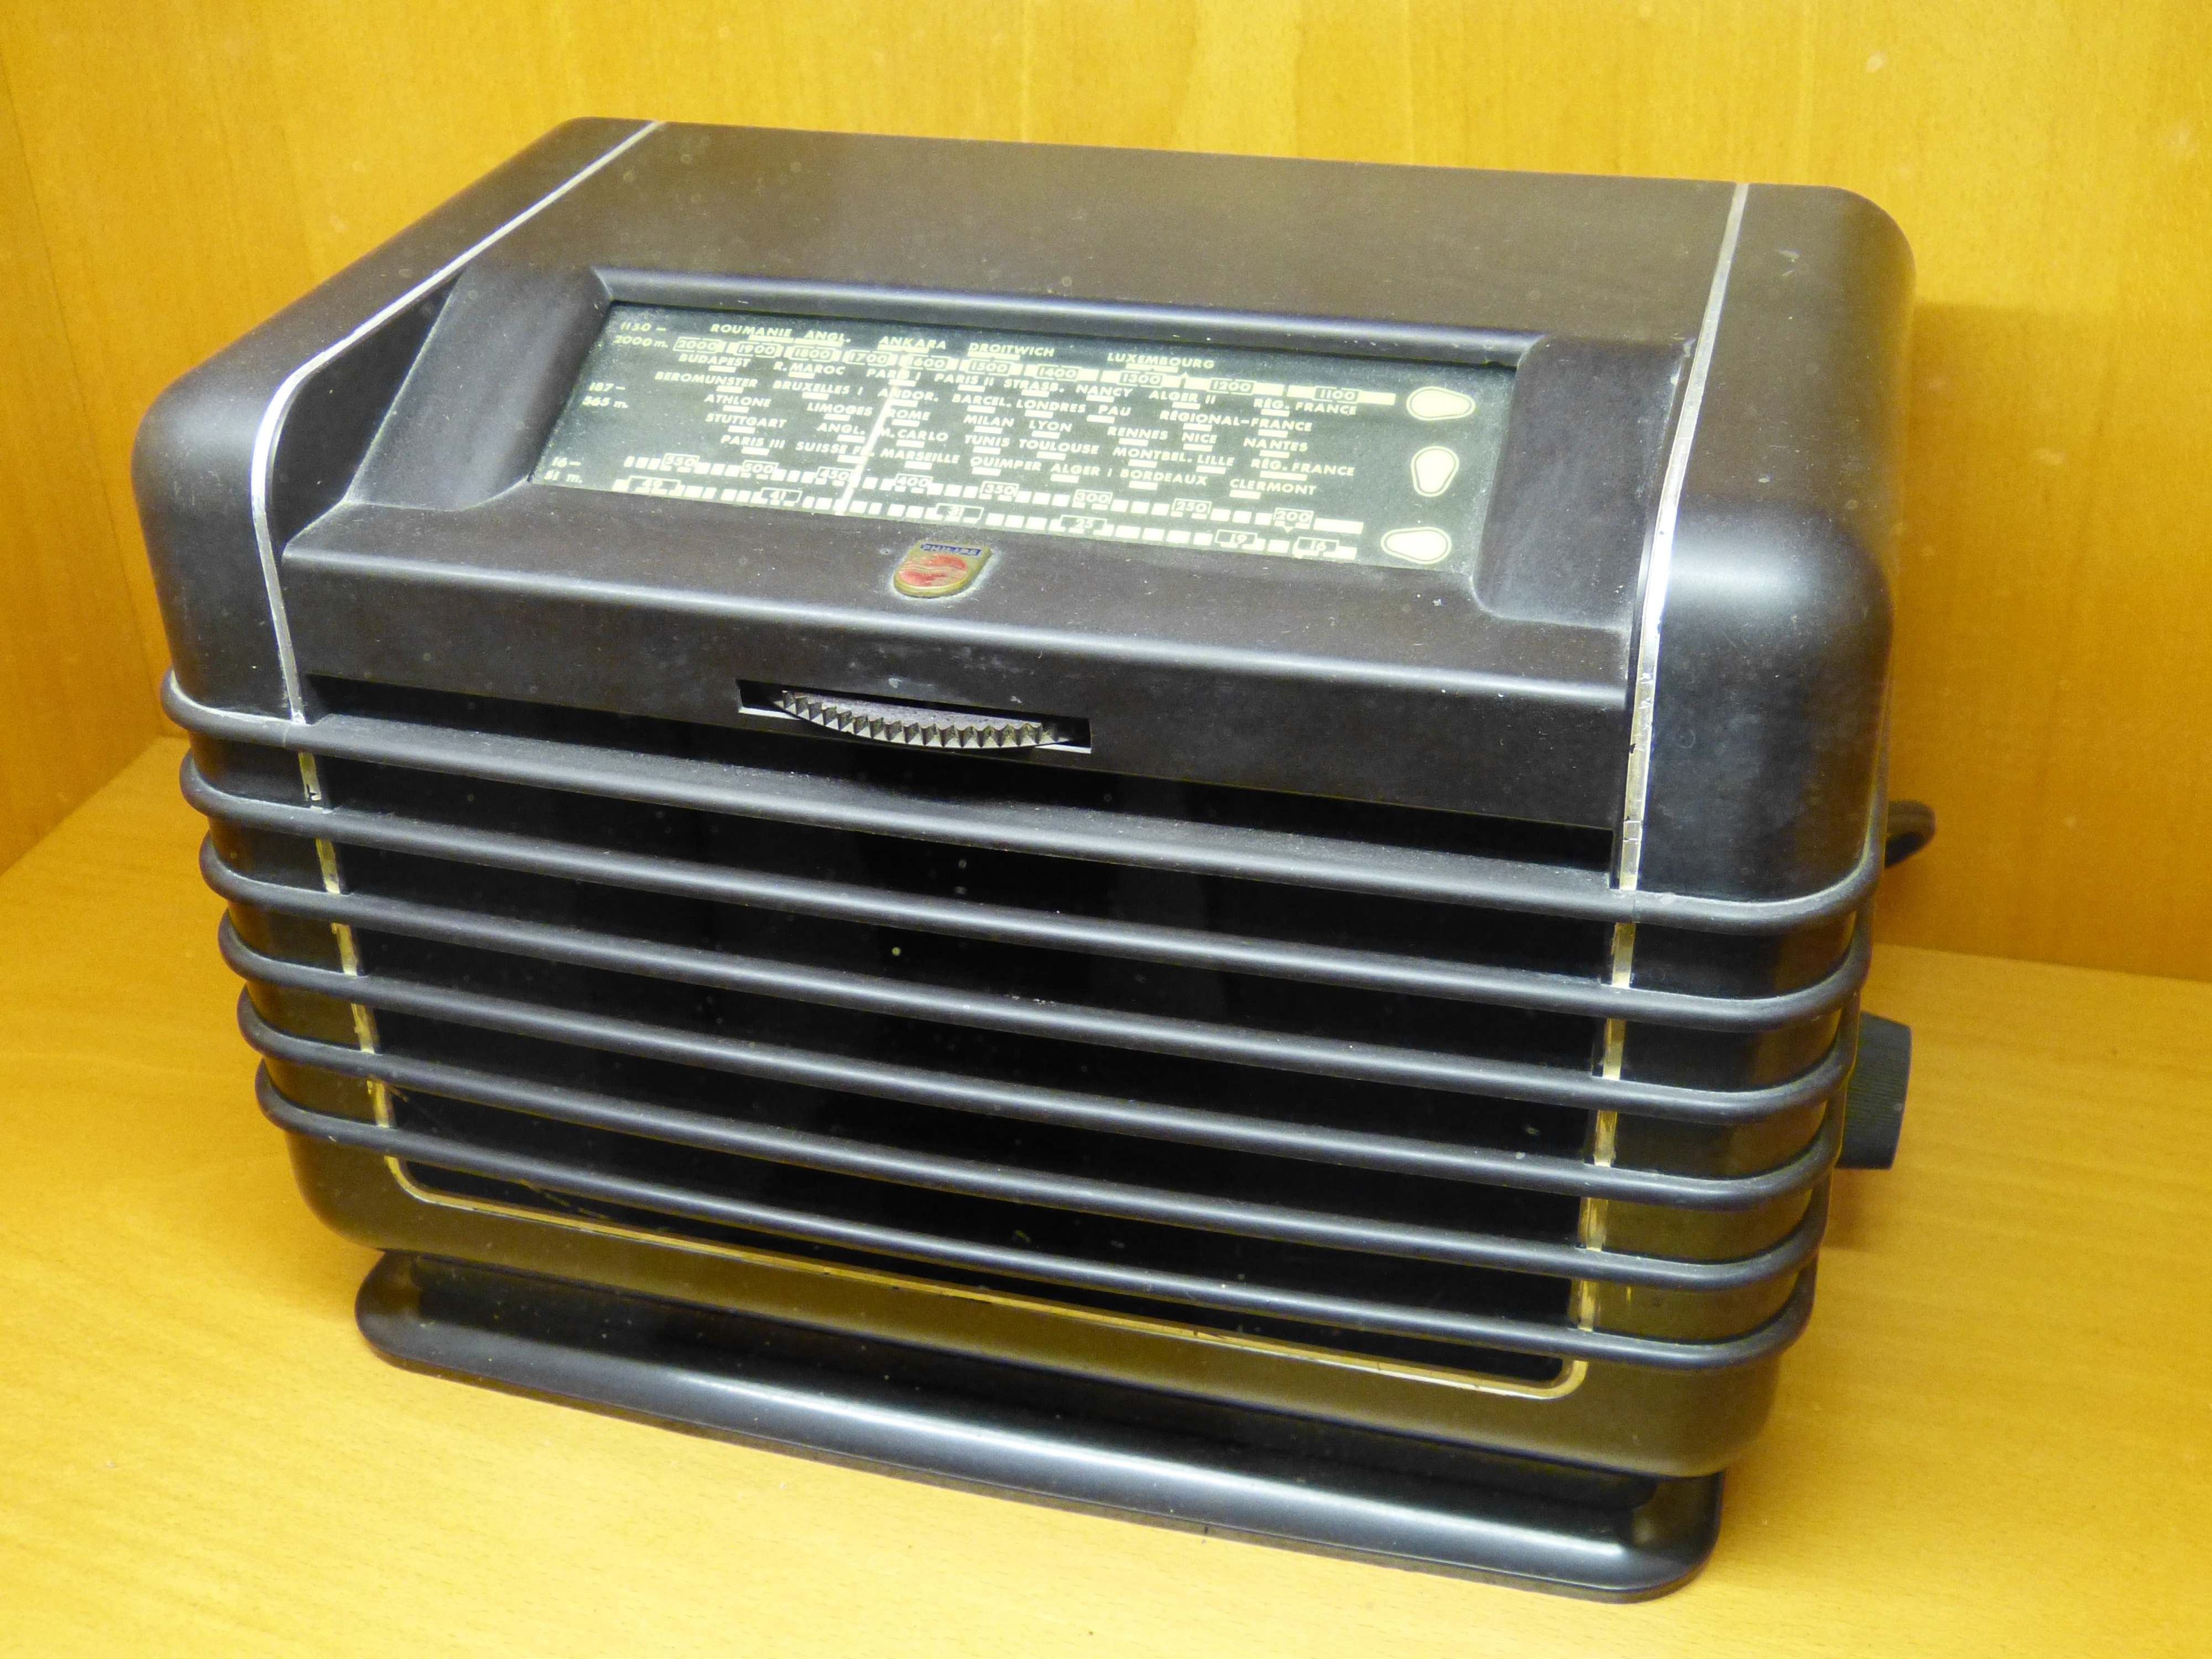
technology, communication, radio, audio, historically, speakers, transmitter, electronic device, communication device